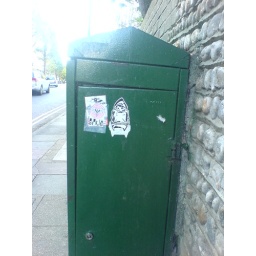
Snub over snub and hoodie sticker green box